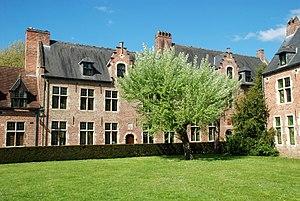
Belgique - Louvain - Grand Béguinage - Quartier espagnol n° 26-27 - couvent de la Vierge de la Présentation
Le grand béguinage de Louvain est le plus vieux et le plus grand des deux béguinages que compte la ville belge de Louvain, dans la province du Brabant flamand.